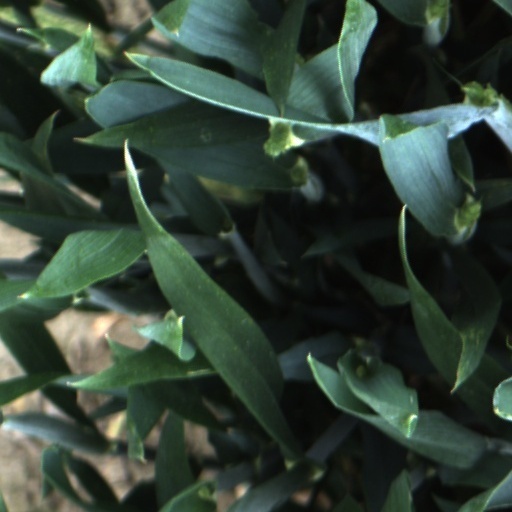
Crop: wheat